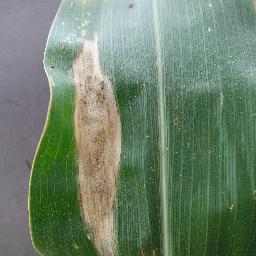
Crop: corn
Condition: (maize)_northern_blight